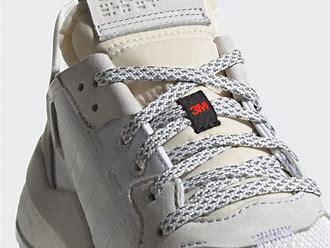
Brand: adidas
Model: Nite Jogger